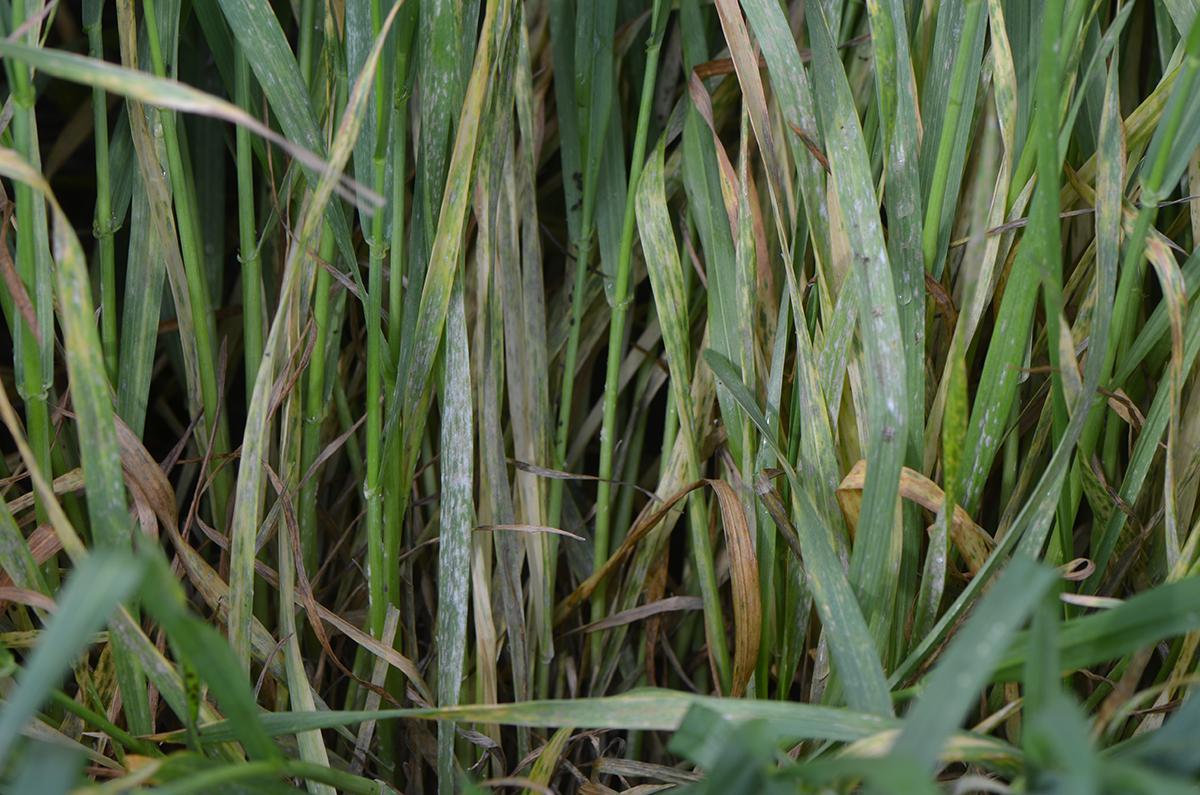
Plant: Wheat
Disease: wheat powdery mildew